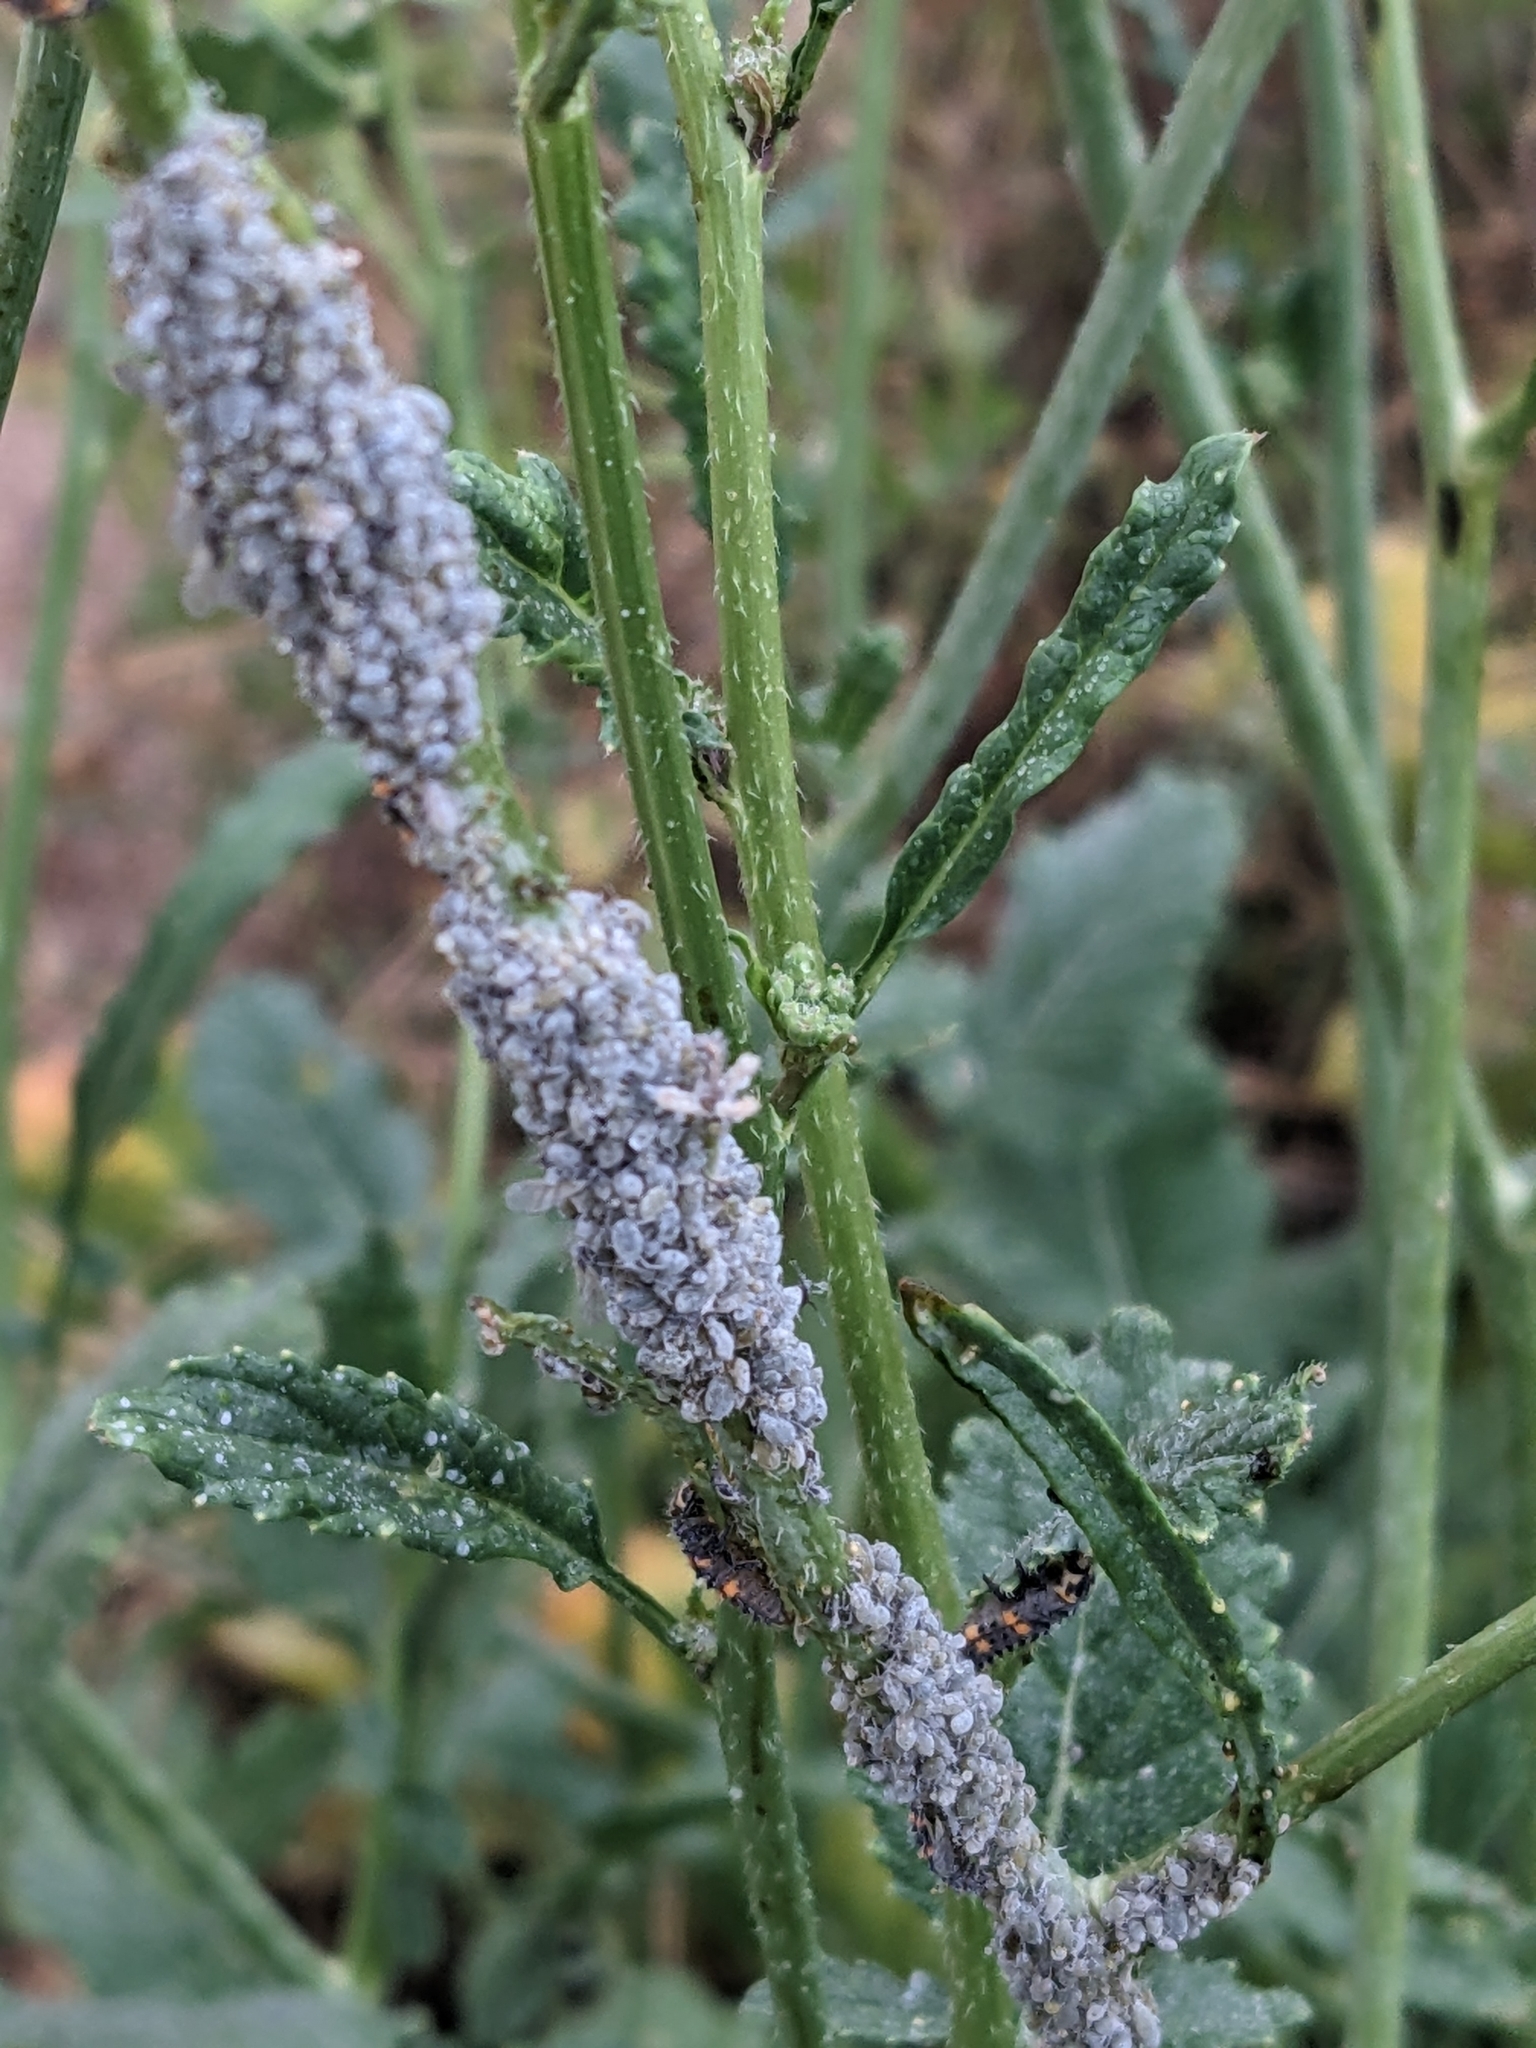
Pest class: cabbage_aphid